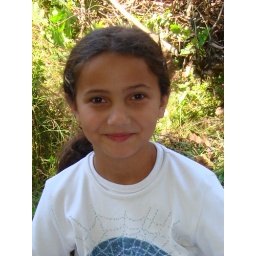
Beautiful young girl enjoying her school holidays picnicing on Gradena hill above Donji Vakuf